George Uhlenbeck

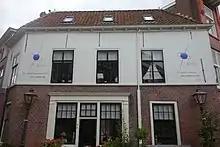
Visualization of electron spin on a wall in Leiden

He returned to Leiden in 1925 to become Ehrenfest's assistant. Ehrenfest assigned him to work with his graduate student, Samuel Goudsmit for a quick update on "what was currently happening in physics". In mid-September 1925, Uhlenbeck and Goudsmit introduced electron spin, which posits intrinsic angular momentum for the electron. In 1927 Uhlenbeck earned his Ph.D. degree under Ehrenfest with his thesis titled: "Over Statistische Methoden in de Theorie der Quanta" ("On Statistical Methods in the Quantum Theory" ).